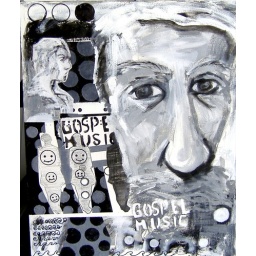
Black and white acrylics on paper over gallery wrapped canvas-Final version